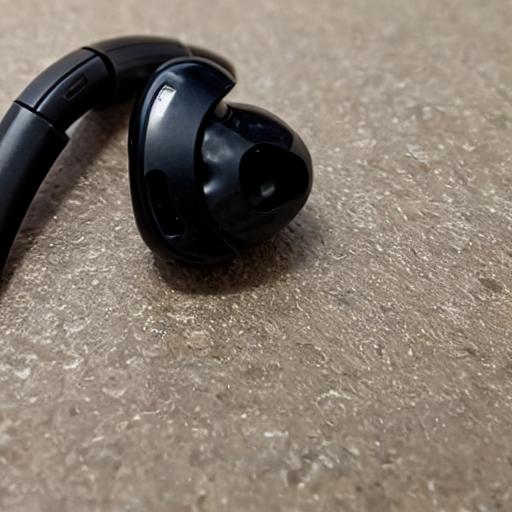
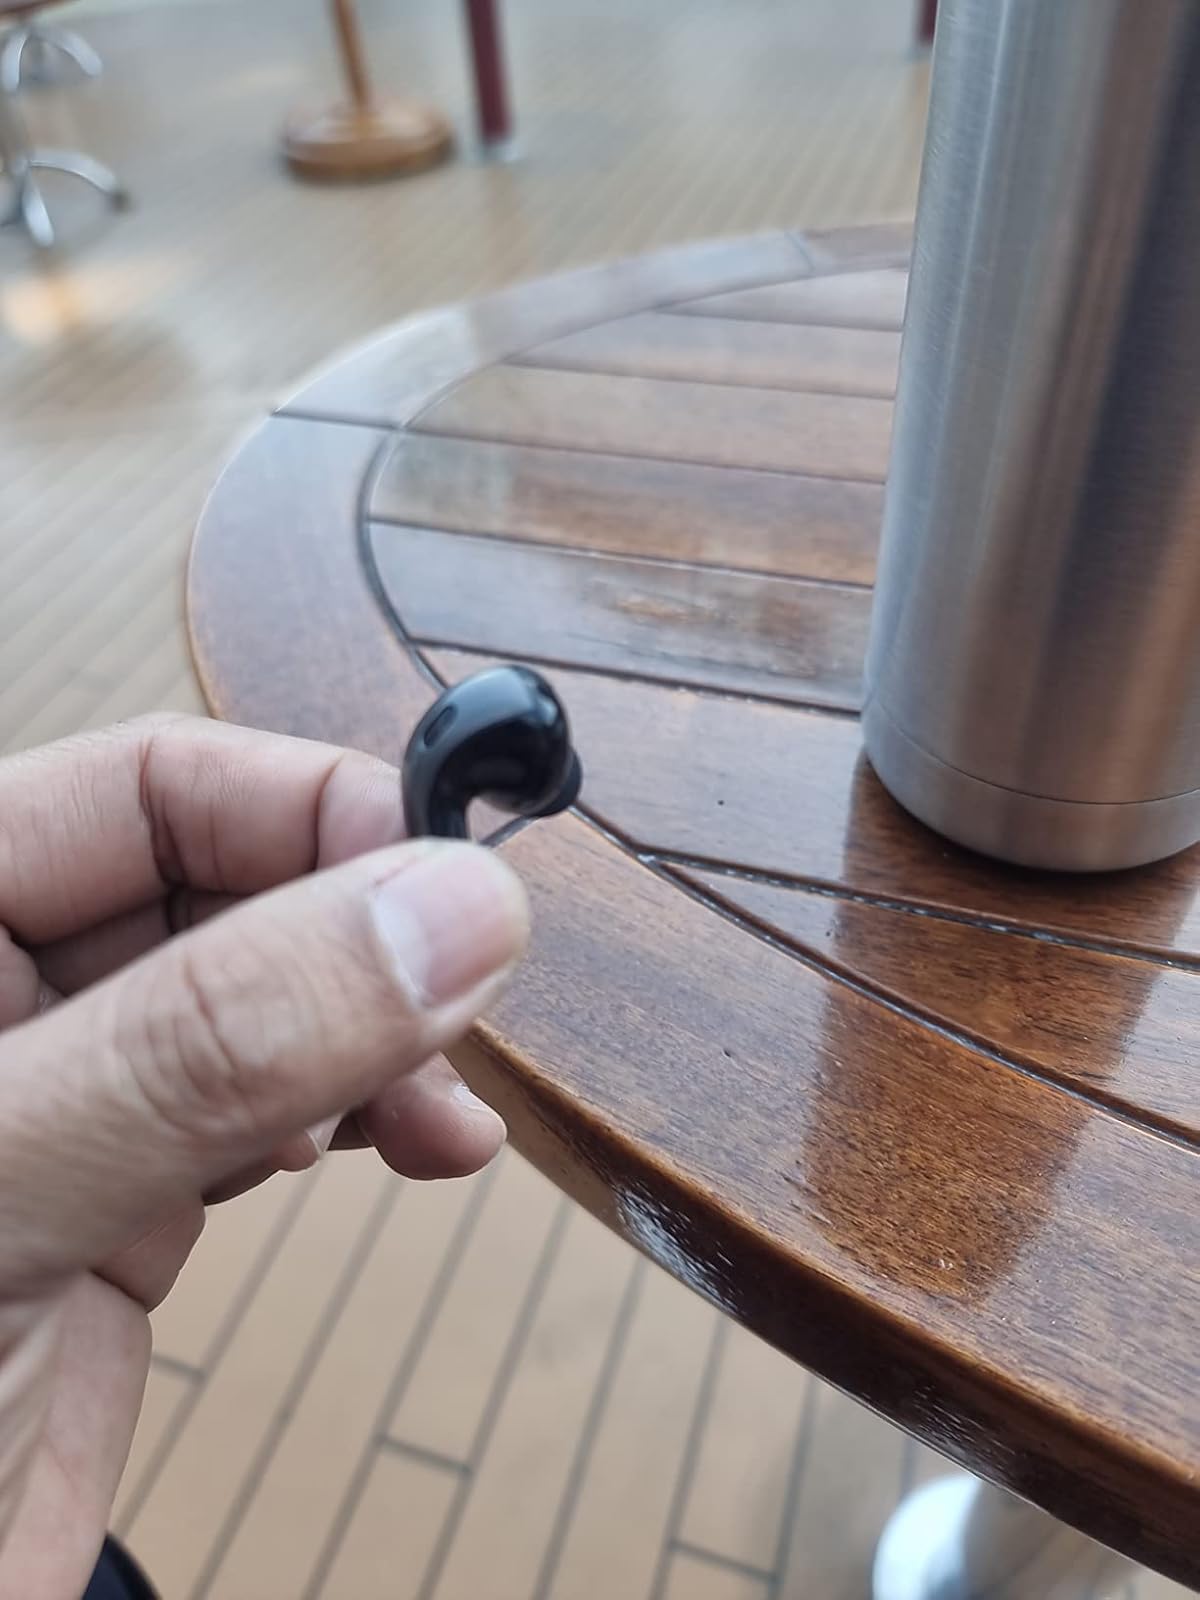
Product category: earbuds
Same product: no